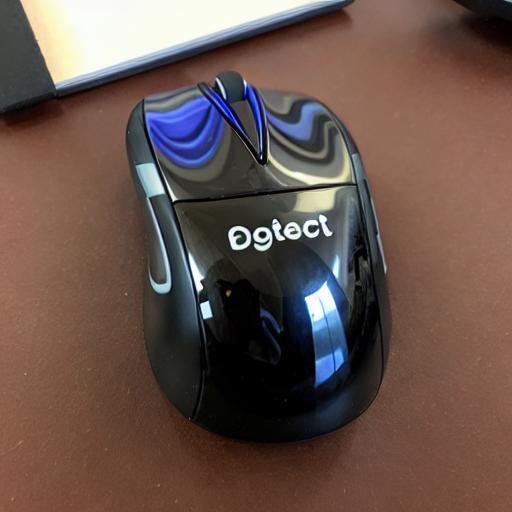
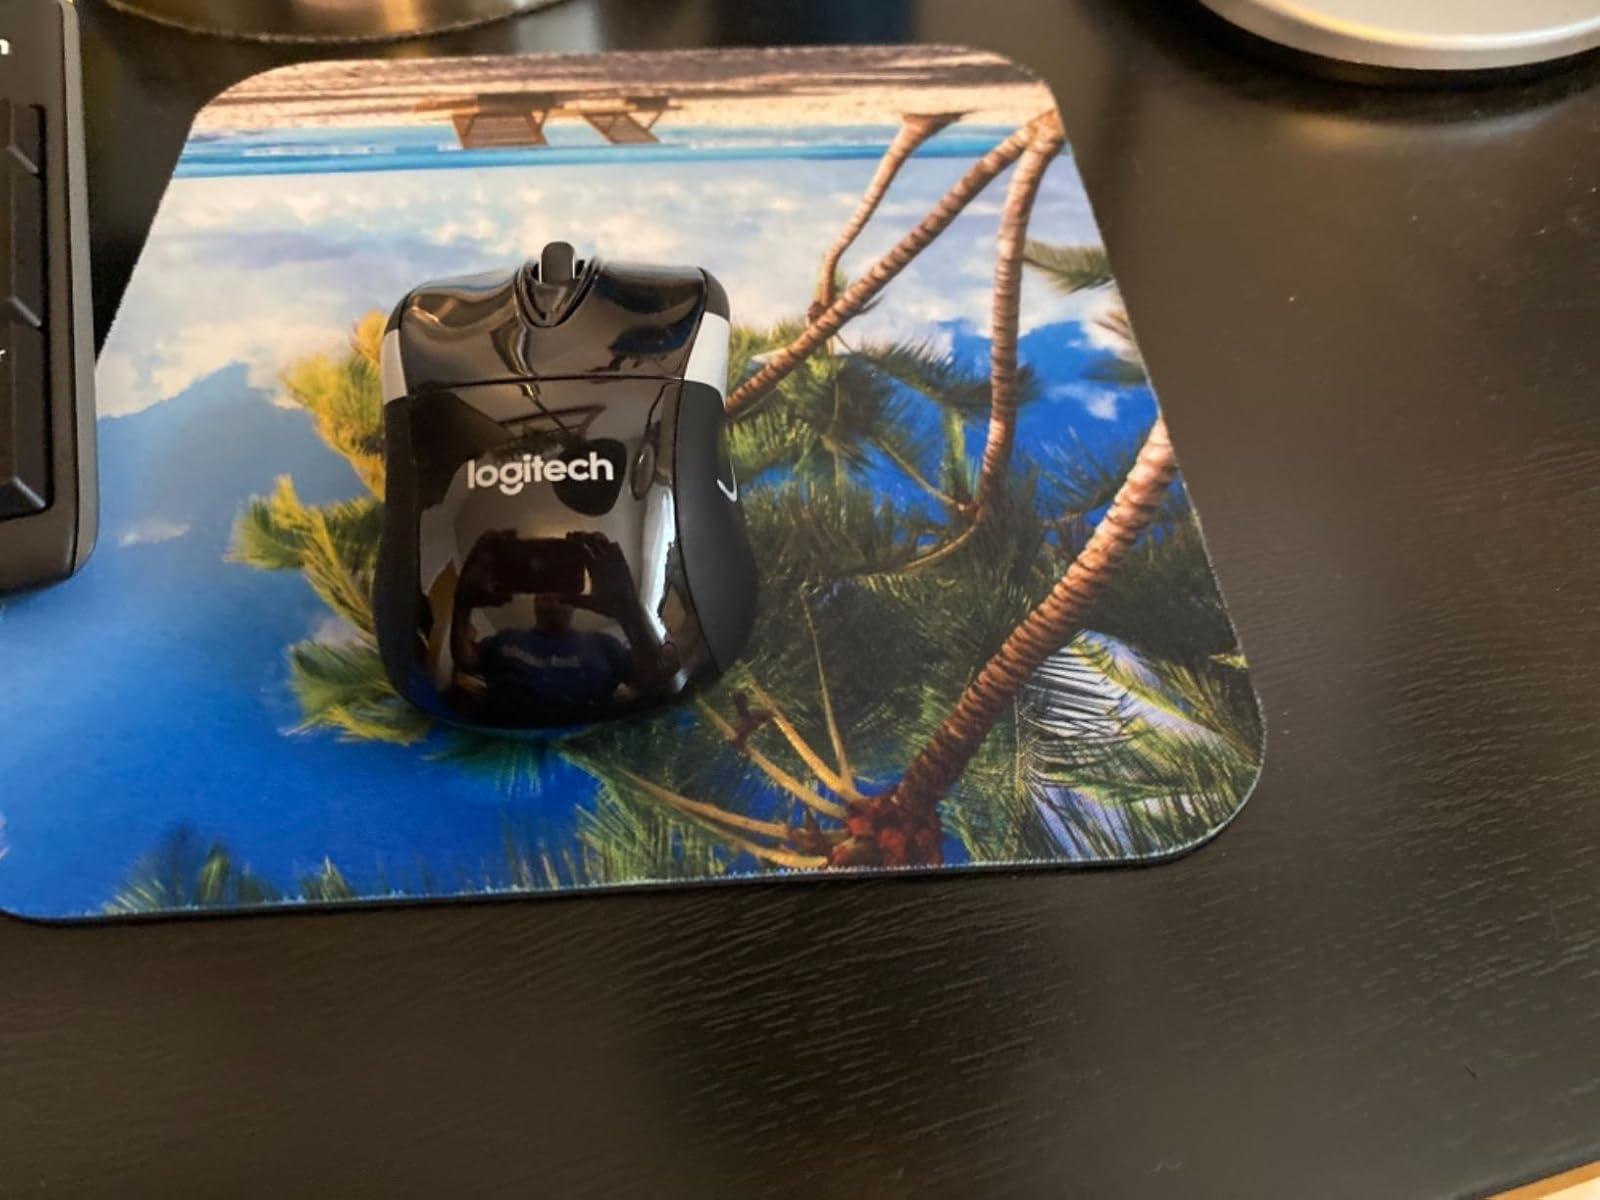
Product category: mouse
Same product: no